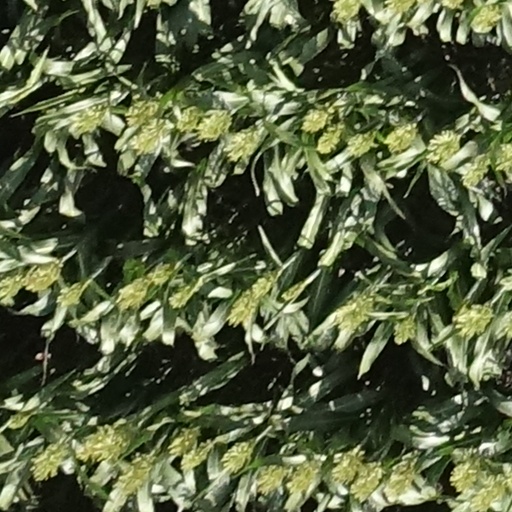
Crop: sorghum